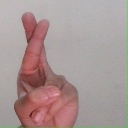
अक्षर: र